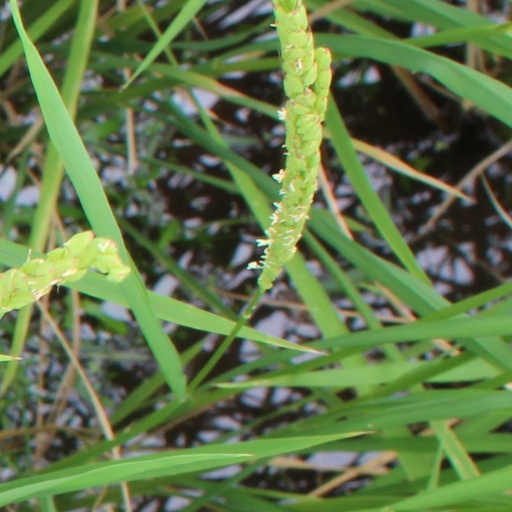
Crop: rice